BT Tower, Birmingham

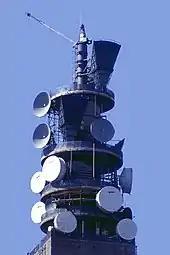
Aerial galleries with dishes and crane, seen in August 1983

The original intention was to build a circular tower similar to the London one but without the public floors above the aerial galleries. At one time the Post Office wanted to increase the height from , which had been agreed by the Ministry of Aviation, to . This was refused in order to avoid non-standard procedures for aircraft approaching Birmingham Airport from the north-west. Cost over-runs on the London tower led to a review of the Birmingham design, and then it was decided to use a circular design of the 'Chilterns' type as used at Stokenchurch, Charwelton, Pye Green, Sutton Common, Heaton Park and Tinshill radio stations, but with the internal diameter increased from to to provide sufficient space on the equipment floors. The square design, as built, was proposed for aesthetic reasons by the Chief Architect of the Ministry of Public Building and Works.